Ardez

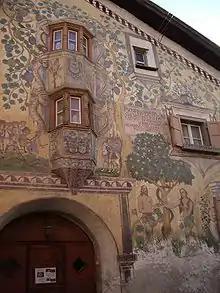
Sgraffito decorated house in Ardez

Ardez had an area, , of . Of this area, 29.7% is used for agricultural purposes, while 20% is forested. Of the rest of the land, 0.8% is settled (buildings or roads) and the remainder (49.5%) is non-productive (rivers, glaciers or mountains).